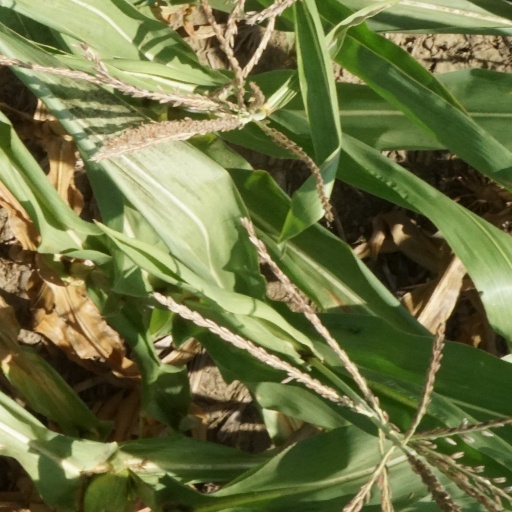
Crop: maize; corn